Glódís Perla Viggósdóttir

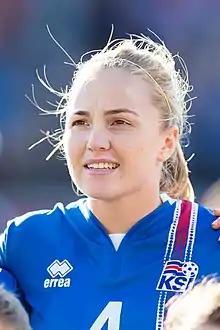
Glódís Perla with Iceland in 2017

Glódís Perla Viggósdóttir (born 27June 1995) is an Icelandic professional footballer who plays as a centre-back for and captains both Frauen-Bundesliga club Bayern Munich and the Iceland national team.